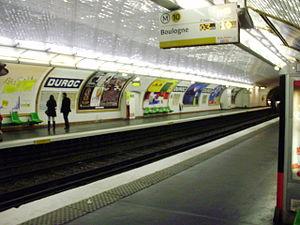
Quais de la ligne 10 de la station Duroc du métro de Paris
La liste des stations du métro de Paris propose un aperçu des stations actuellement en service, fermées ou autres, du métro de Paris, en France. Le métro a ouvert en 1900 et comprend 302 stations et 383 points d'arrêt, depuis le 23 mars 2013. Les stations fermées ne sont pas comptées dans le total.